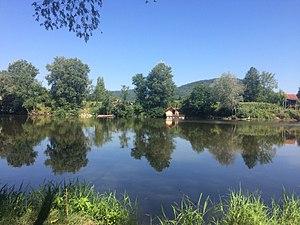
La Zapadna Morava ou Morava occidentale est une rivière de Serbie. Sa longueur est de 308 km. Avec la Južna Morava, qu'elle rejoint un peu au nord de Stalać, elle forme la Velika Morava.